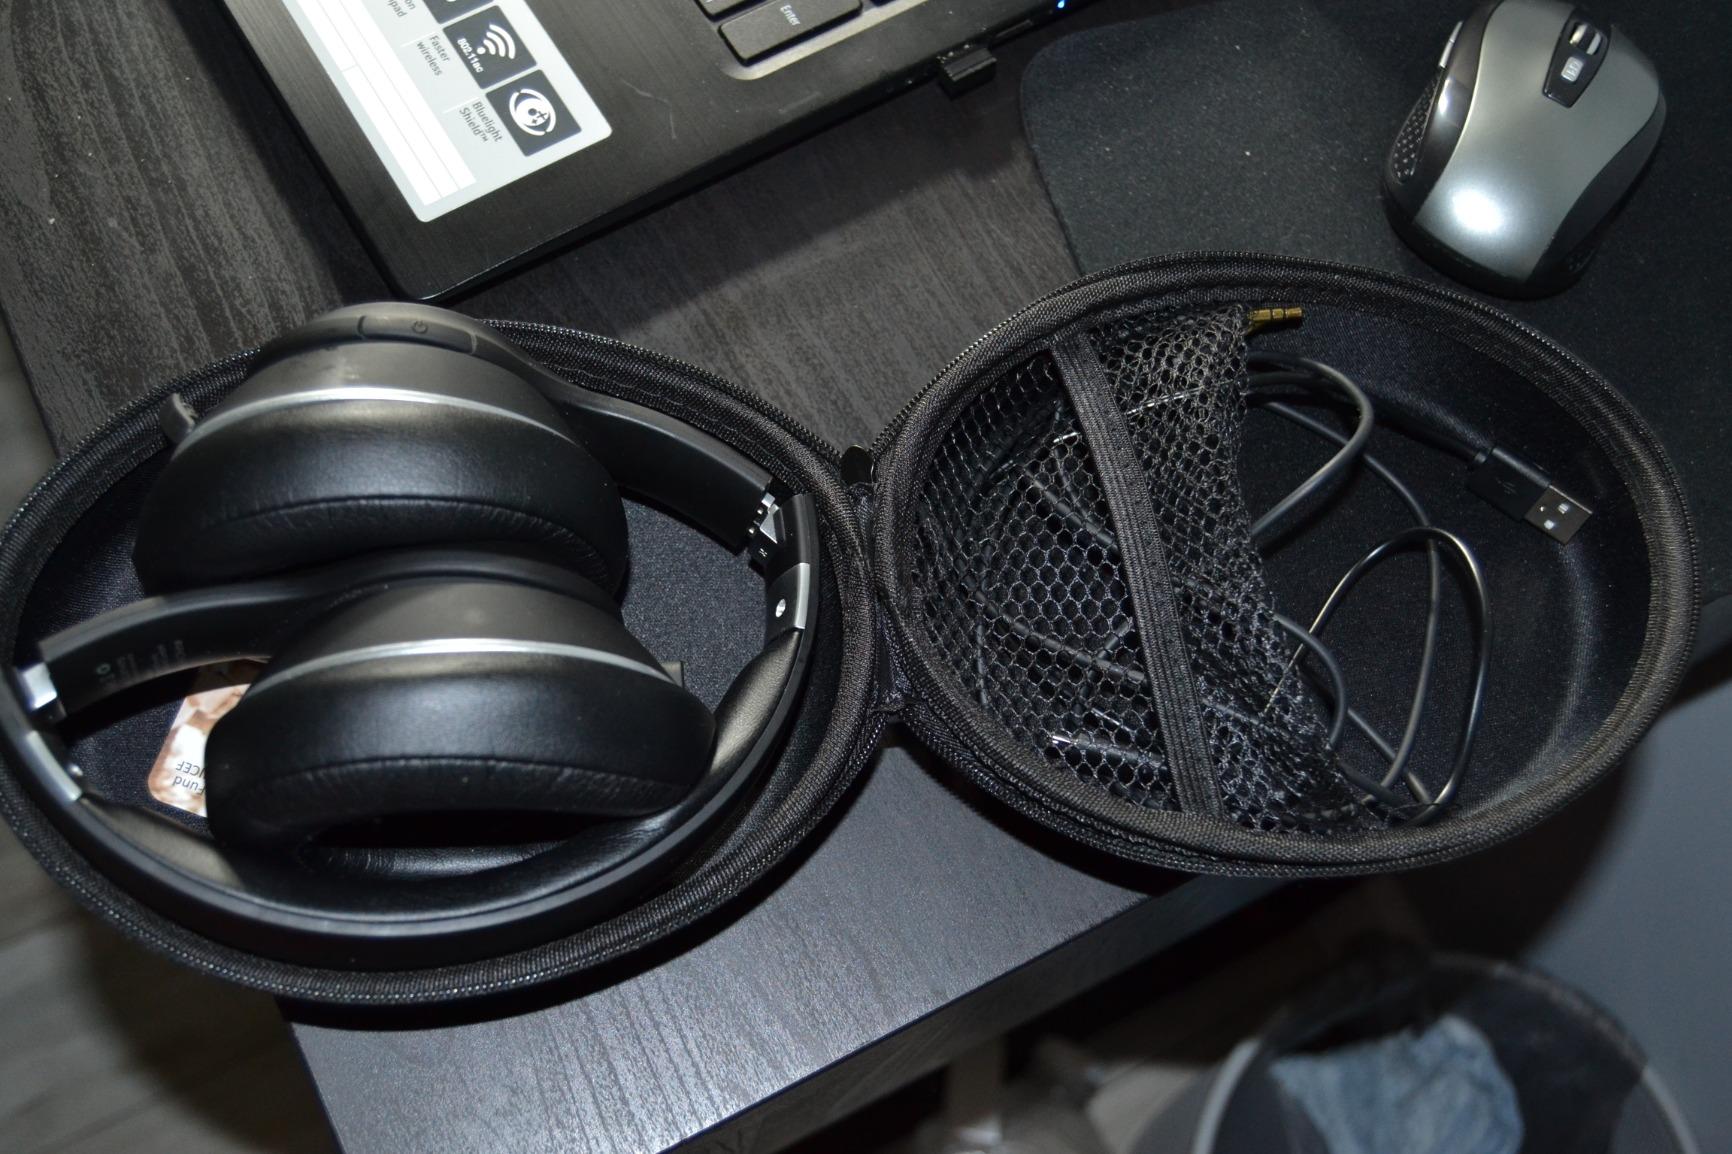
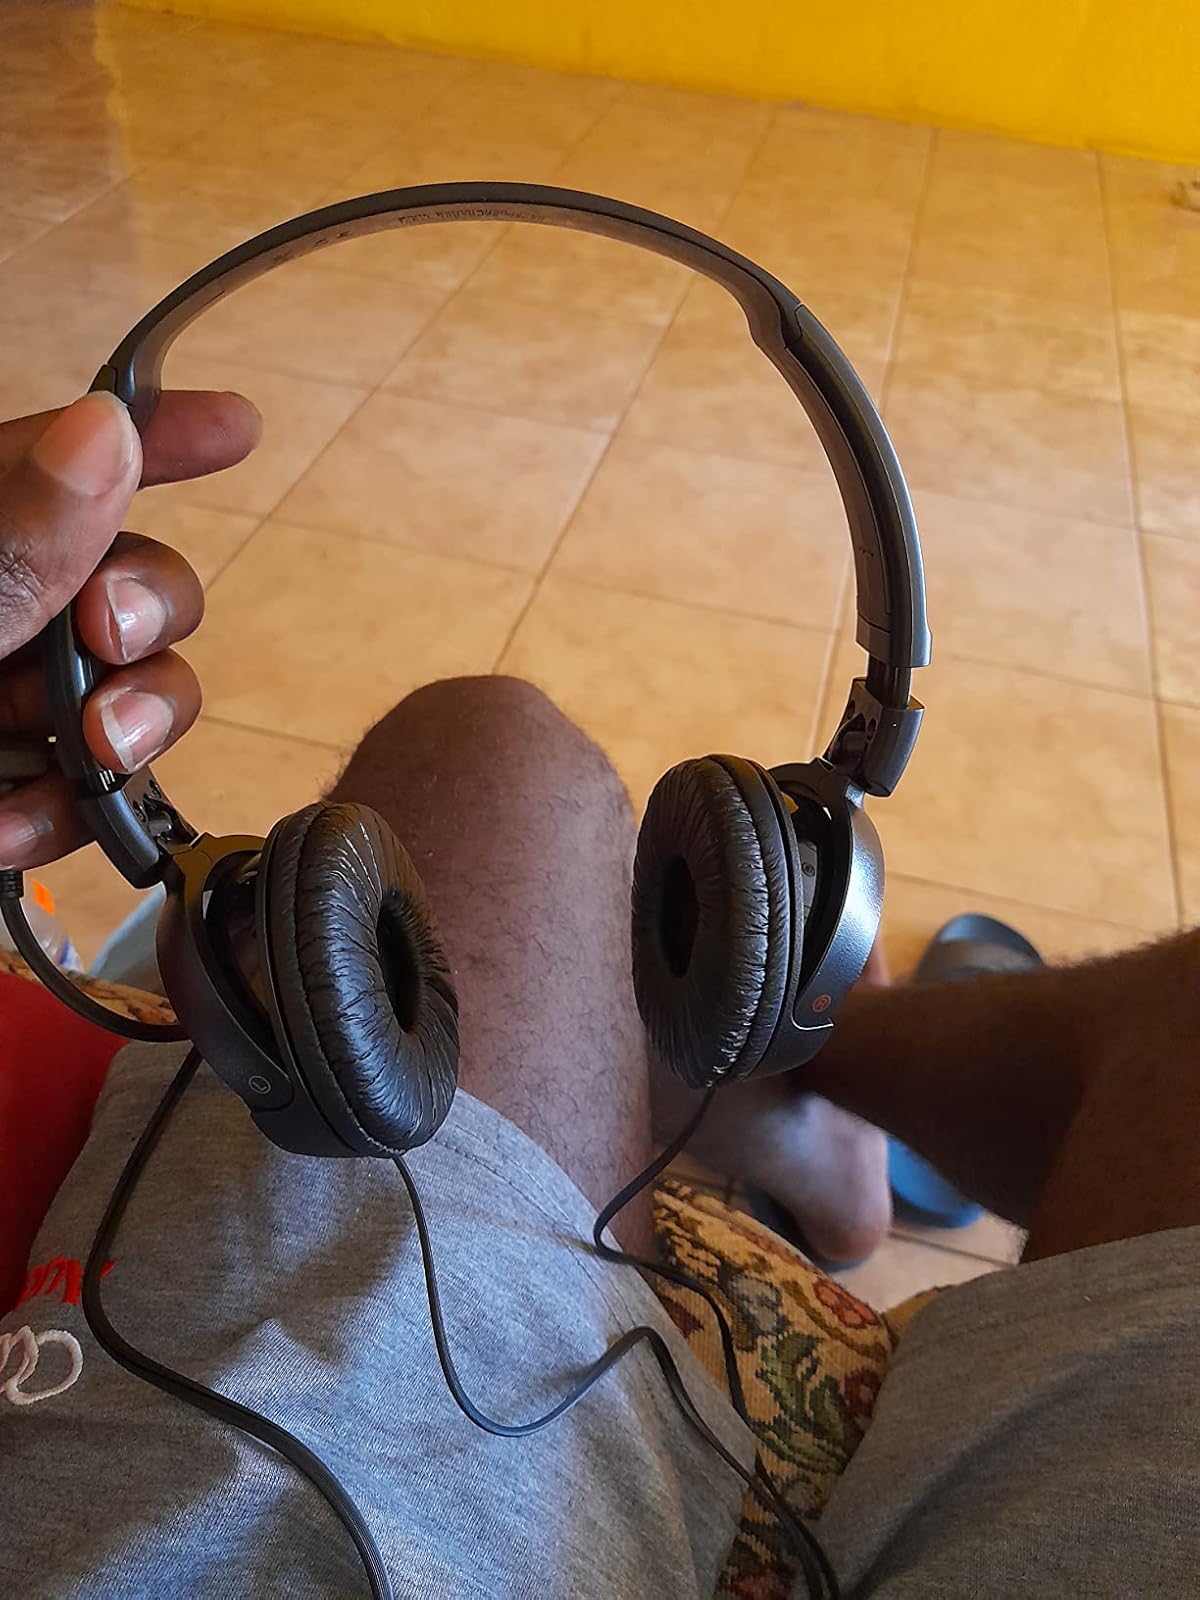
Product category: headphones
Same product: no